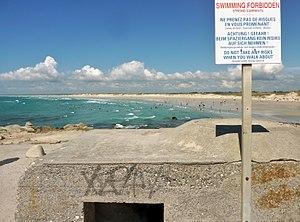
La plage de Tronoan vue de la Pointe de la Torche
La pointe de la Torche est une presqu'île naturelle barrant l'extrémité sud-est de la baie d'Audierne, sur la commune de Plomeur, en pays Bigouden, dans le Finistère, en Bretagne. Ce promontoire garde les empreintes d'une présence humaine au mésolithique et au néolithique. Le plan d'eau est très fréquenté par les amateurs de sports de glisse.
Saint-Jean-Trolimon [sɛ̃ ʒɑ̃ tʁɔlimɔ̃] est une commune du département du Finistère, dans la région Bretagne, en France.